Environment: real
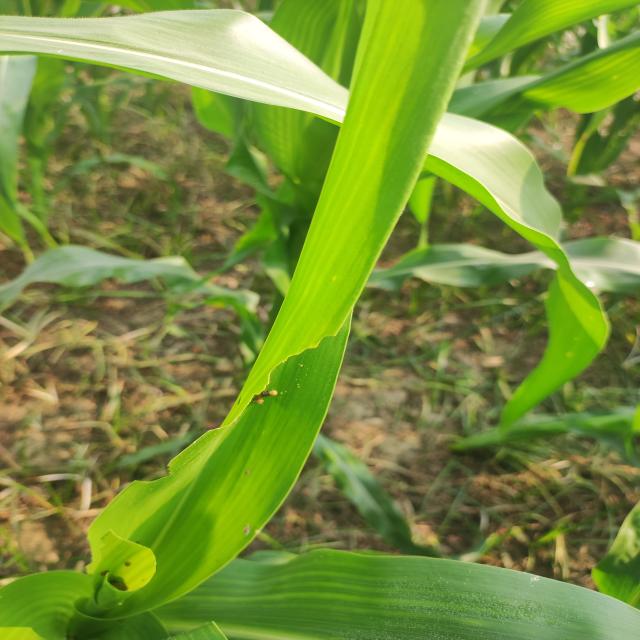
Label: fall_armyworm